Mizu wa Umi ni Mukatte Nagareru

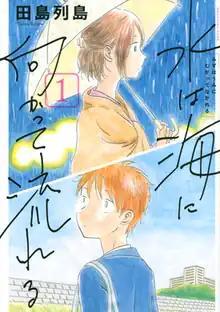
First volume cover

is a Japanese manga series written and illustrated by Rettō Tajima. It was serialized in Kodansha's "shōnen" manga magazine "Bessatsu Shōnen Magazine" from August 2018 to July 2020, with its chapters collected in three volumes. A live-action film adaptation premiered in June 2023.